South Korea–Taiwan relations

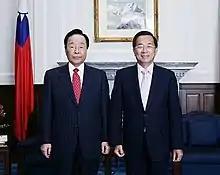
Former President of South Korea Kim Young-sam (left) with President of Taiwan Chen Shui-bian (2008)

Former President of South Korea Kim Young-sam visited Taipei for five days in July 2001. During this visit, he met President of ROC (Taiwan) Chen Shui-bian at a lunch banquet, but the two were unable to come to an agreement over the wording of a joint written statement urging the resumption of direct air travel.